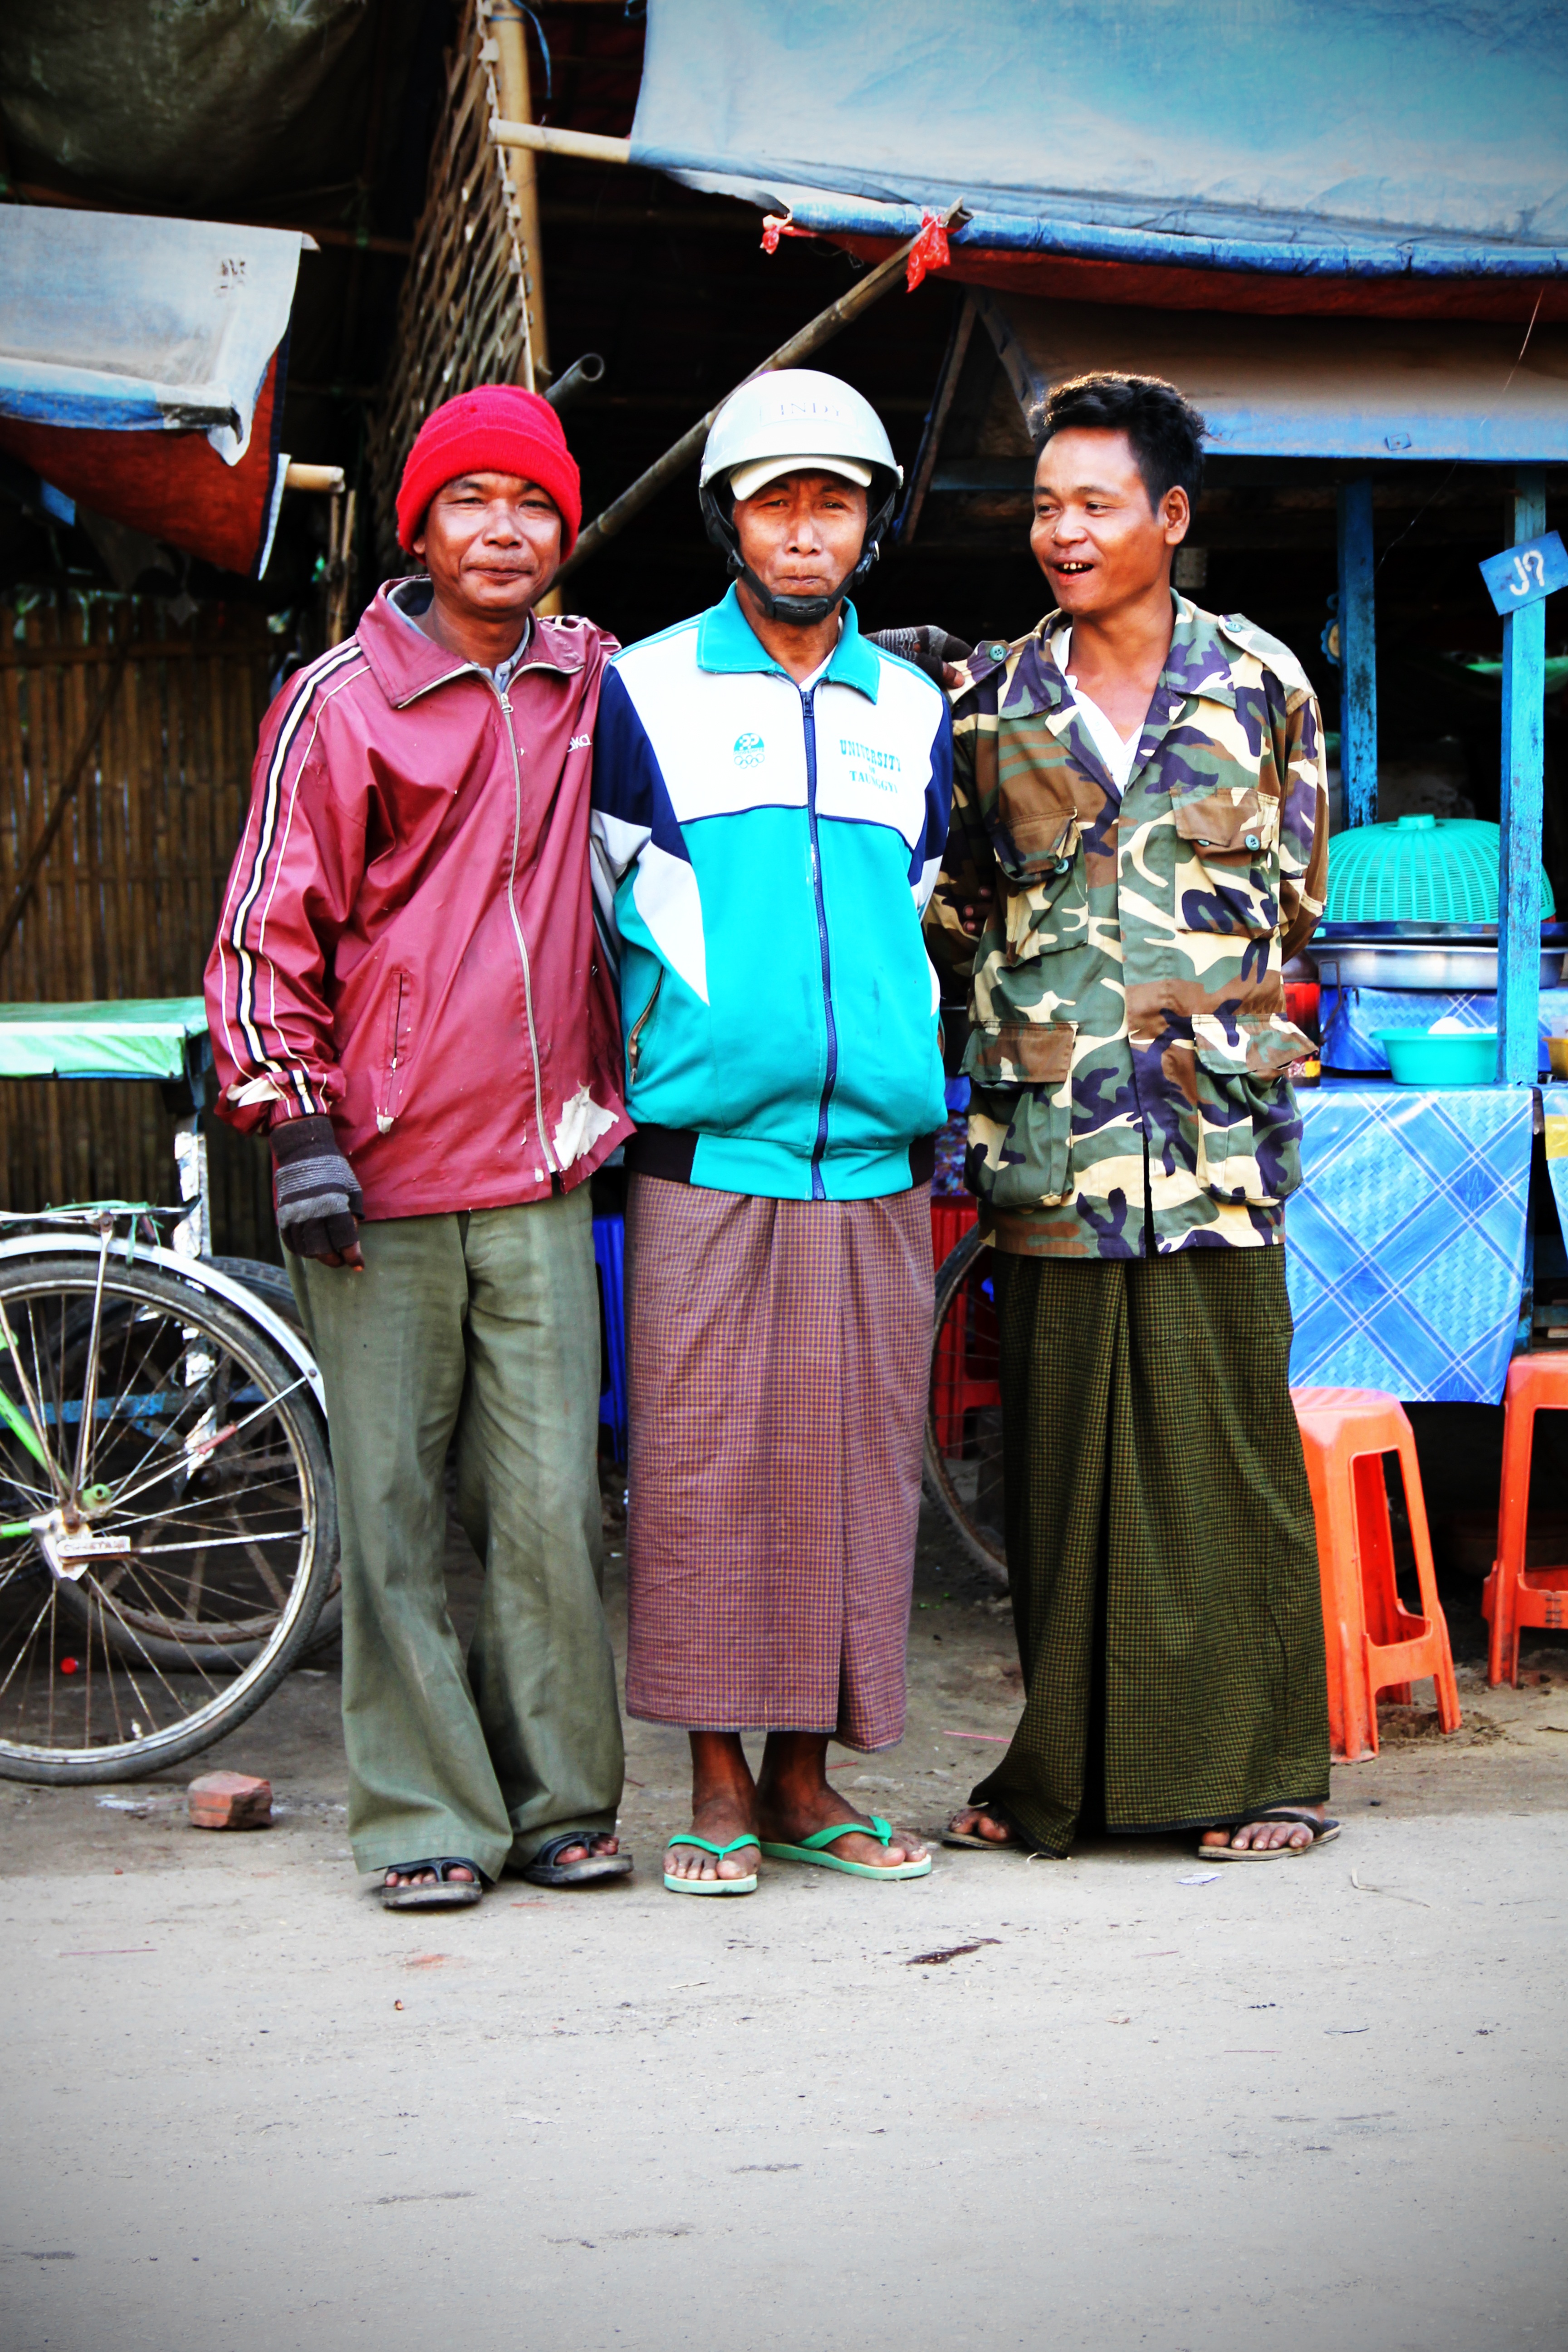
color, face, men, fun, funny, curious, three join, join three funny